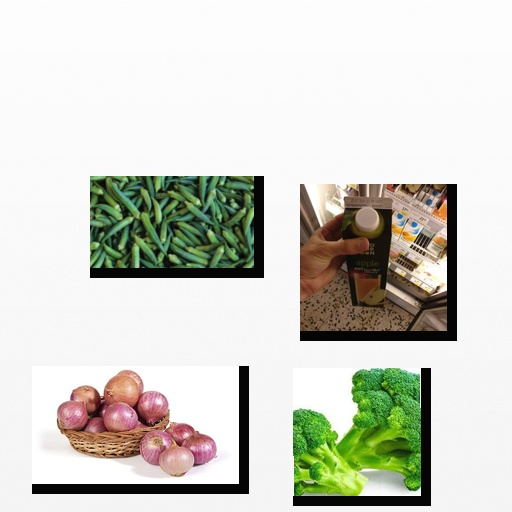
Food items: broccoli, onion, okra, apple_juice